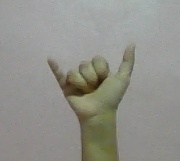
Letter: ya